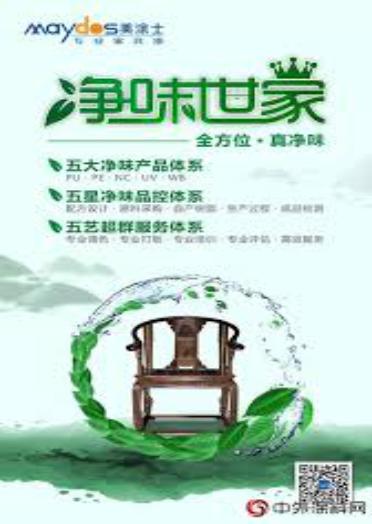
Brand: maydos
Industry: Necessities